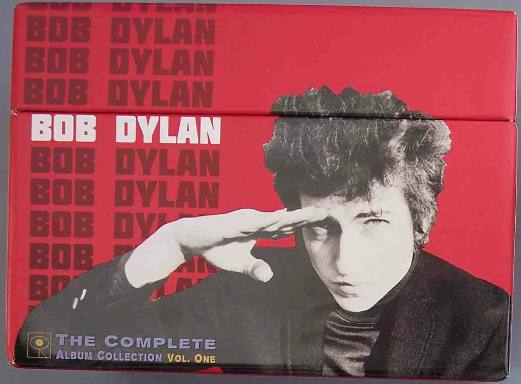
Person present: Yes